Little Red Schoolhouse (Brunswick, New York)

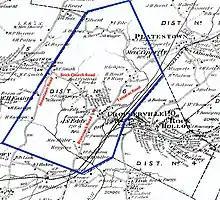
Map of the original District #6

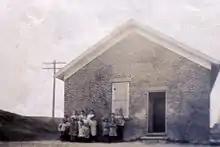
The schoolhouse in 1913

The schoolhouse was built either in 1830 or 1837—though sources disagree on which—and served as a local grade school for more than a century. It hosted children ranging from grade one to eight together in one classroom. The district was centered around Clums Corners and was originally designated District 11 until being renamed District 6 sometime between 1854 and 1862.